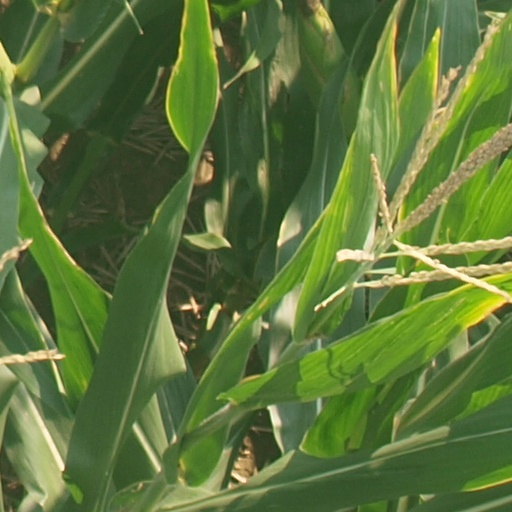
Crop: maize; corn